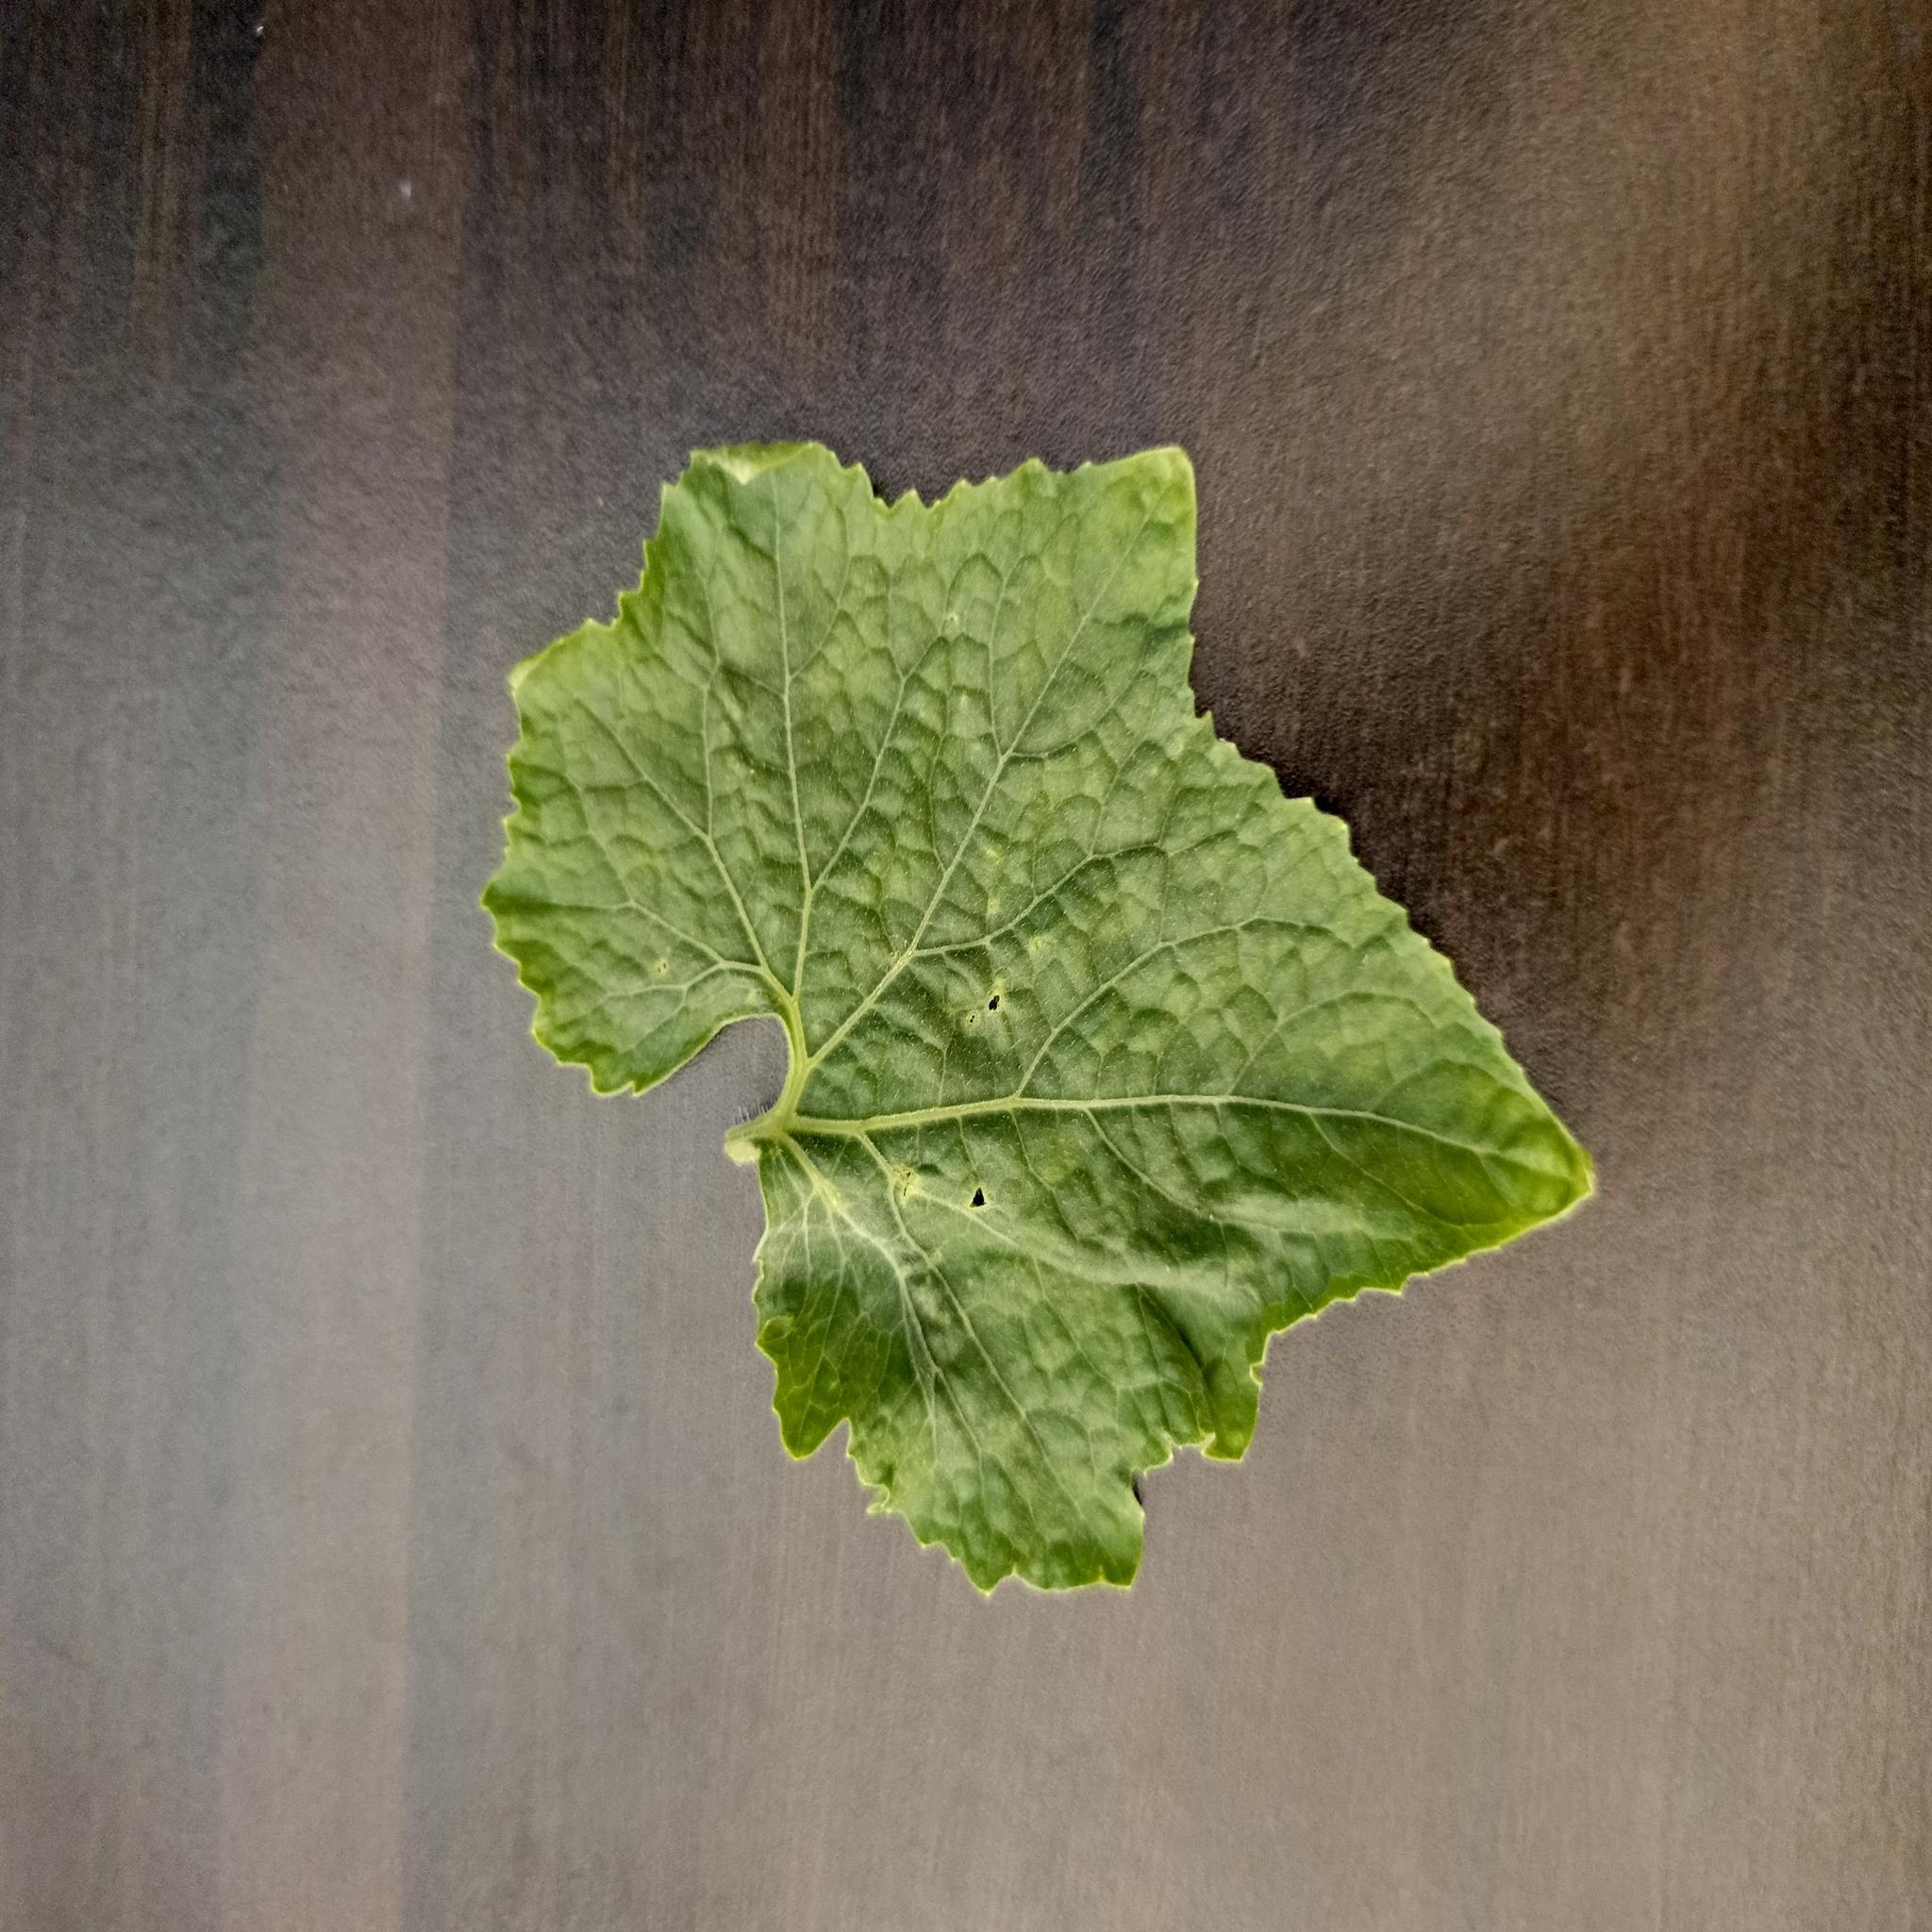
Label: Leaf curl